Franc Červan

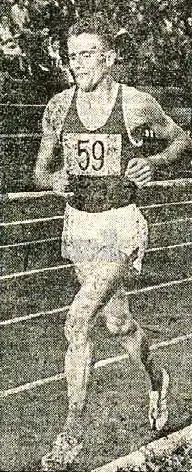

Franc Červan (14 October 1936 – 7 November 1991) was a Yugoslav long-distance runner. He competed in the men's 5000 metres and men's 10000 metres at the 1964 Summer Olympics.